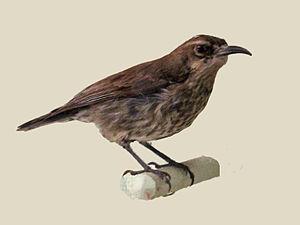
Le Souimanga à gorge verte est une espèce de passereaux de la famille des Nectariniidae.